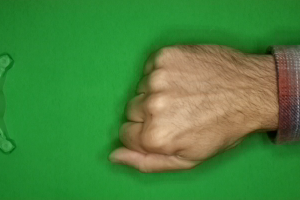
Label: rock